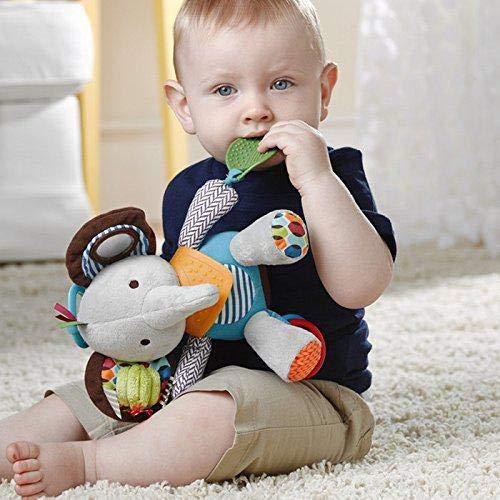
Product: Skip Hop Bandana Buddies Baby Activity and Teething Toy with Multi-Sensory Rattle and Textures, Elephant
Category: Toys & Games | Baby & Toddler Toys | Activity Play Centers
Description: Skip Hop Zoo plush characters featuring a textured surface bandana teething toy.
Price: $13.99